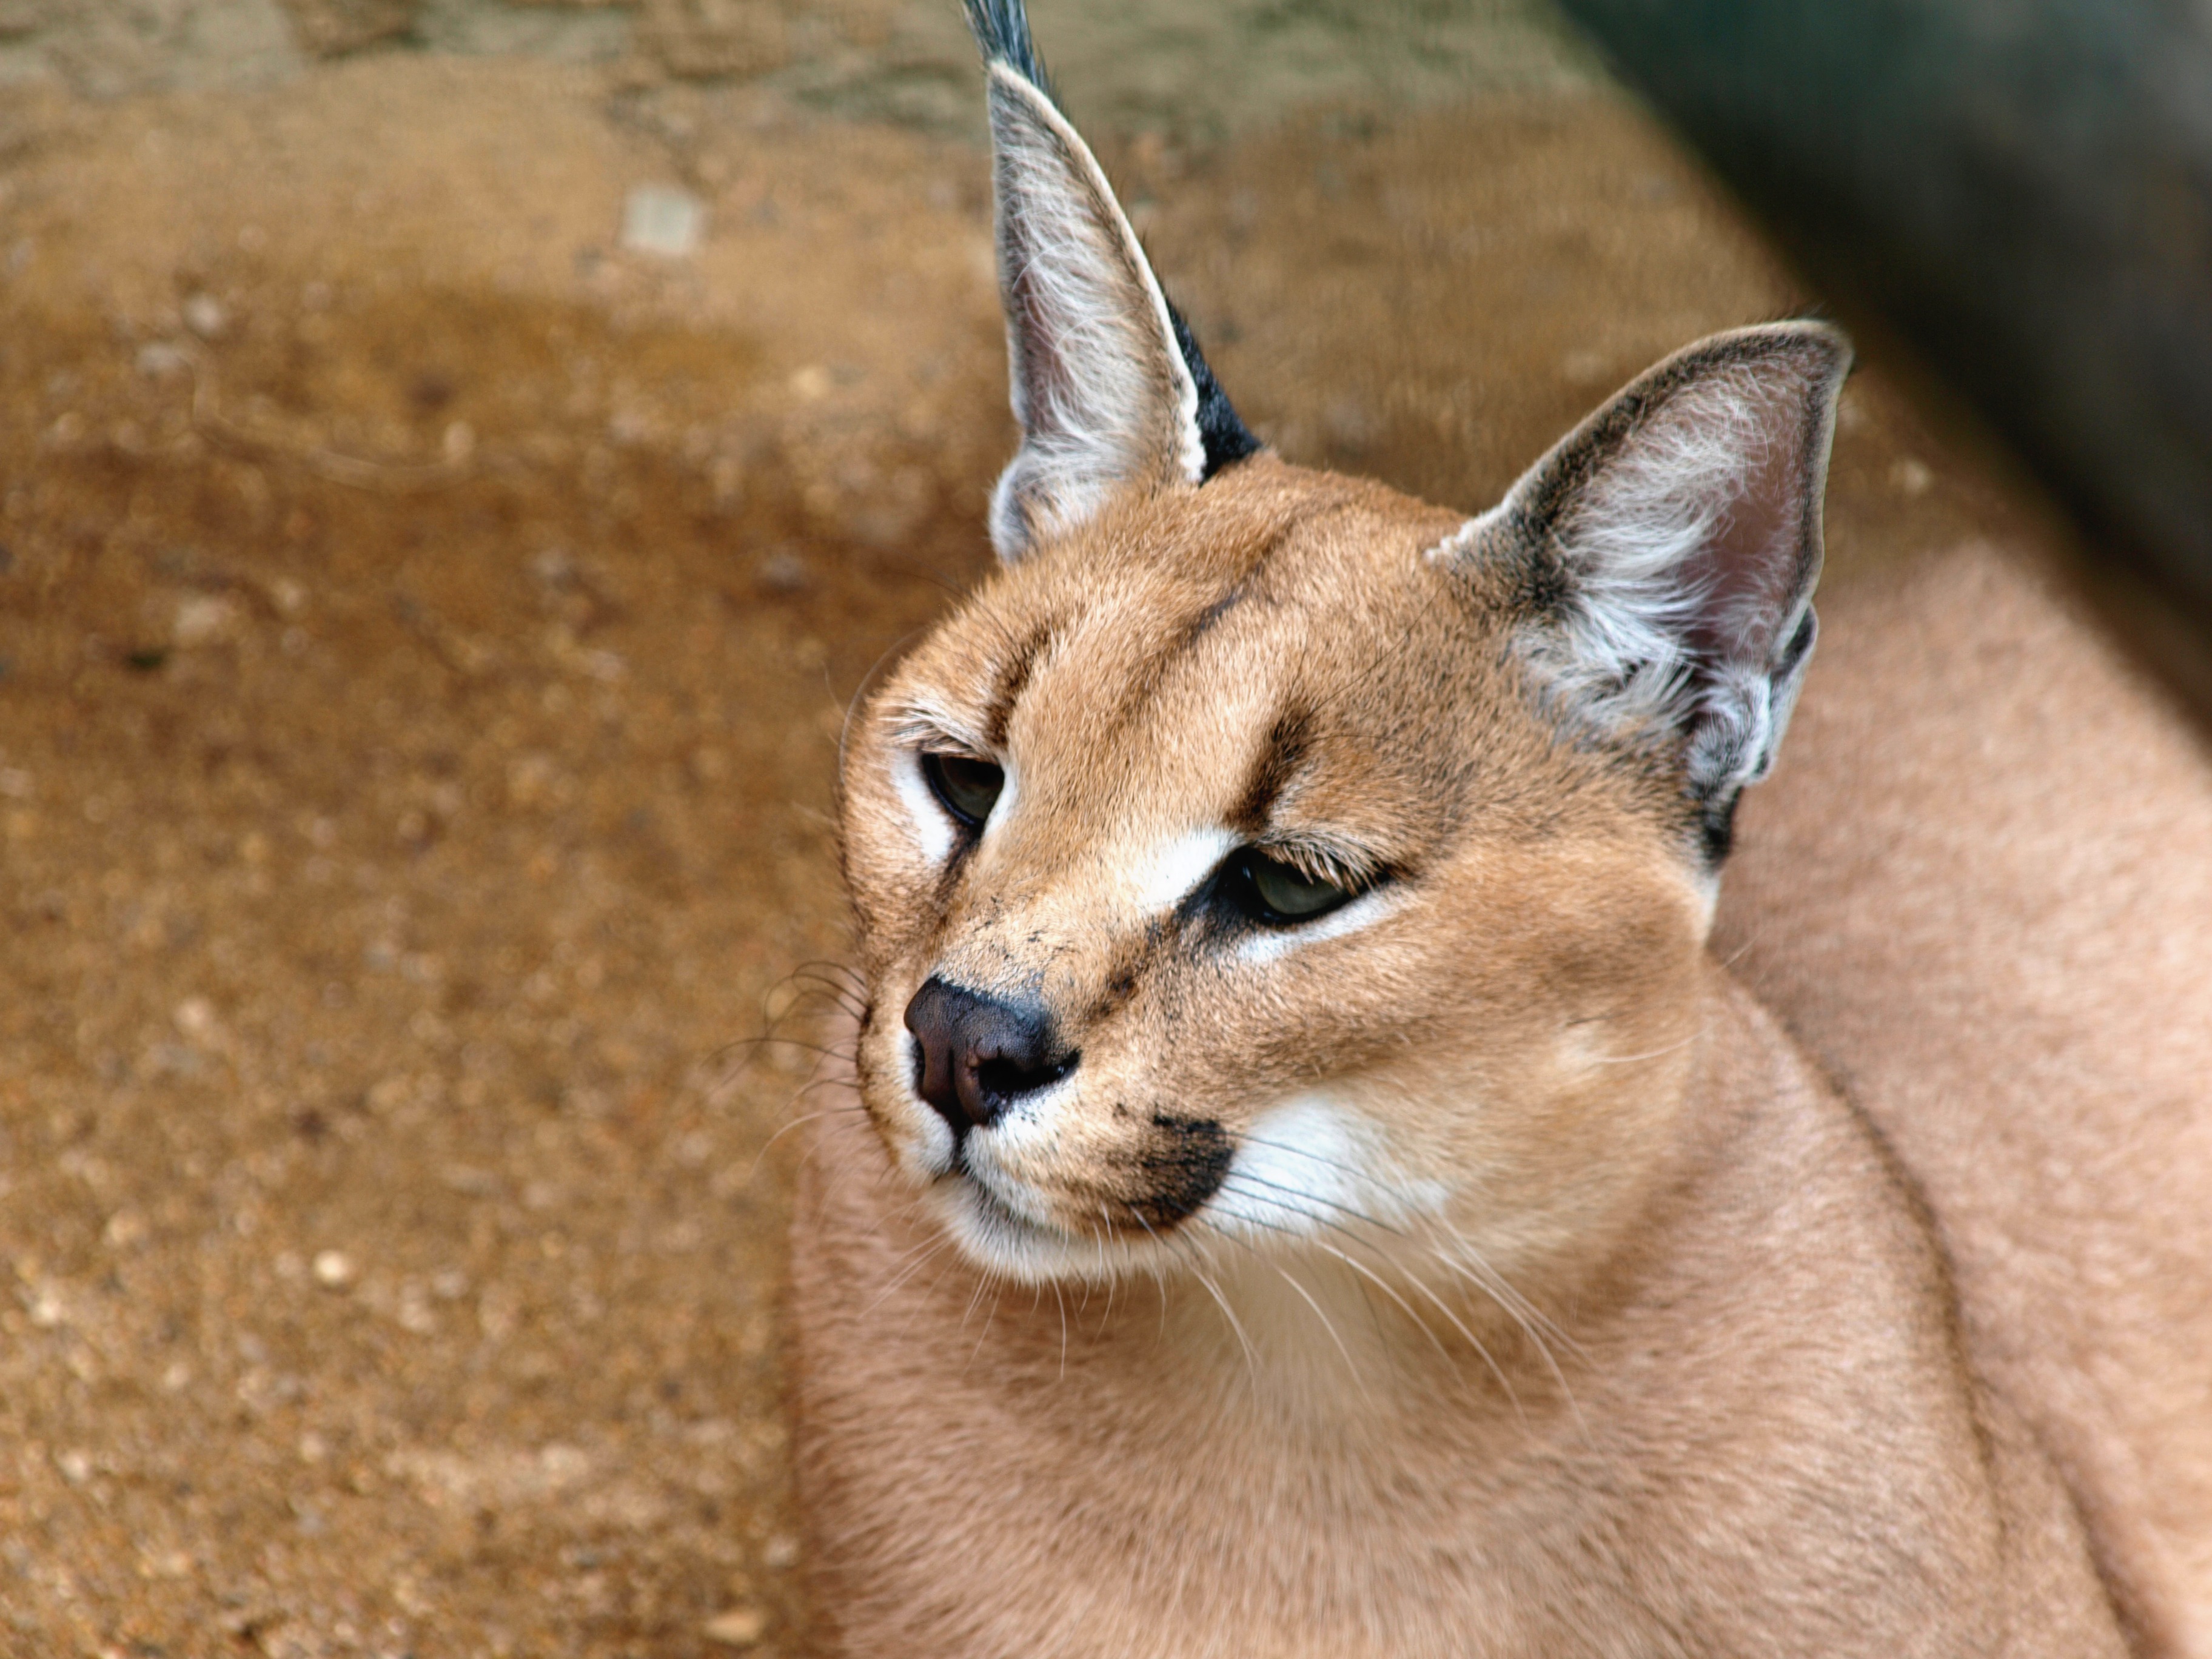
wildlife, zoo, cat, mammal, fauna, close up, whiskers, pussy, beast, vertebrate, cougar, puma, small to medium sized cats, cat like mammal